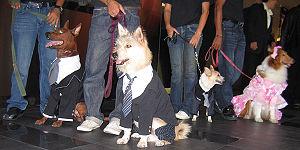
Le Festival international du film de Bangkok est un festival de cinéma qui se déroule chaque année depuis 2003 à Bangkok, en Thaïlande, en janvier ou en février.
Dogs ! La Folle Aventure est une comédie familiale thaïlandaise réalisée par Pantham Thongsang et Somkait Vituranich, sortie en 2007.